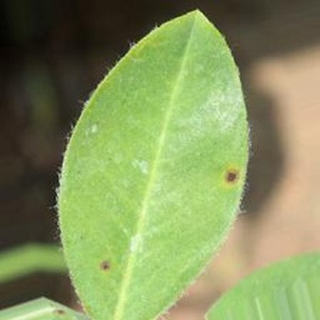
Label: groundnut_early_leaf_spot